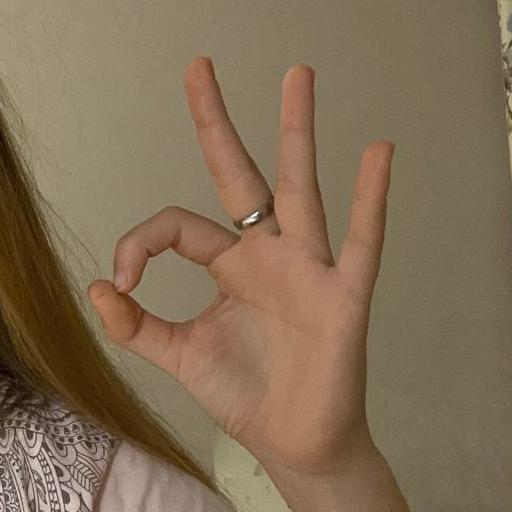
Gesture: ok